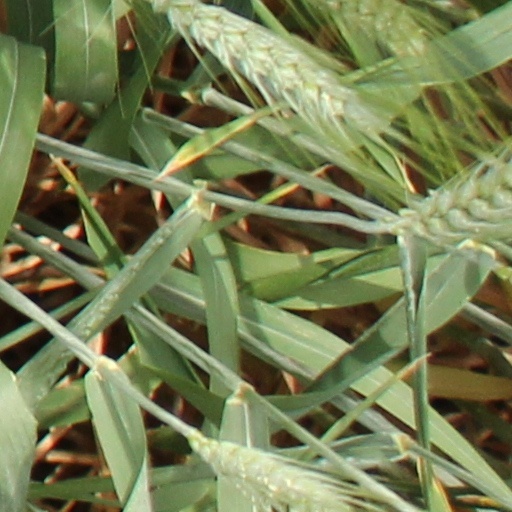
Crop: wheat